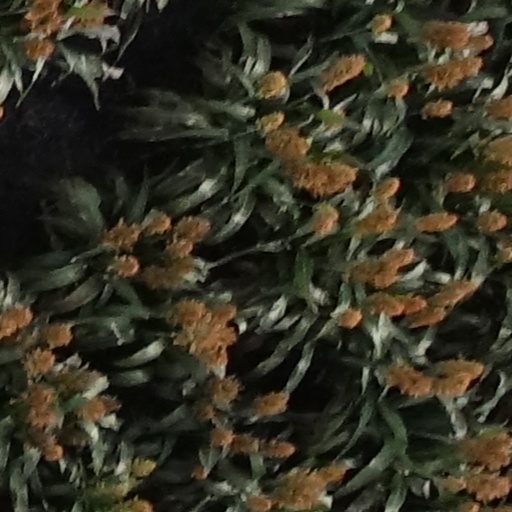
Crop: sorghum